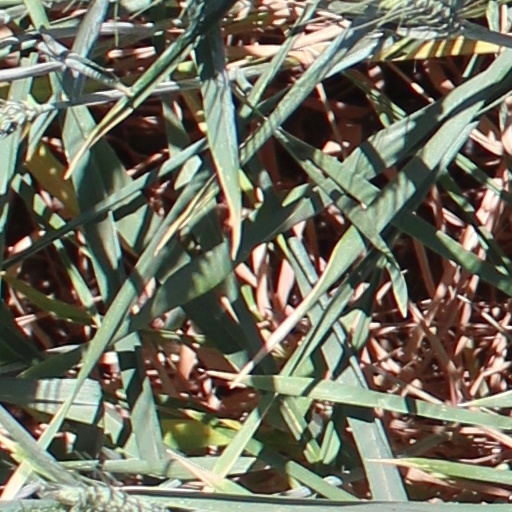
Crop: wheat